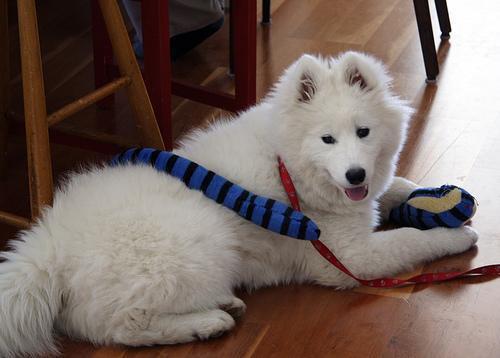
Samoyed